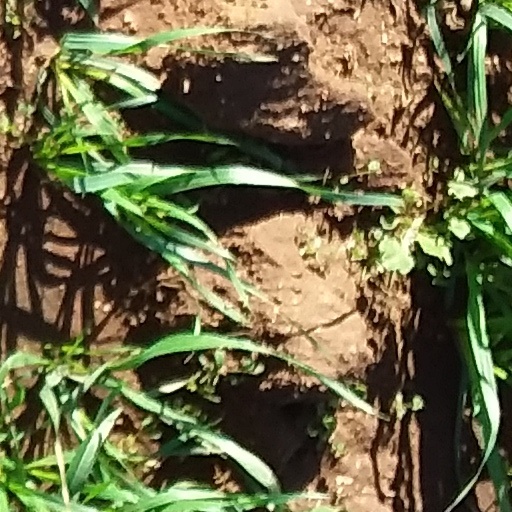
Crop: wheat